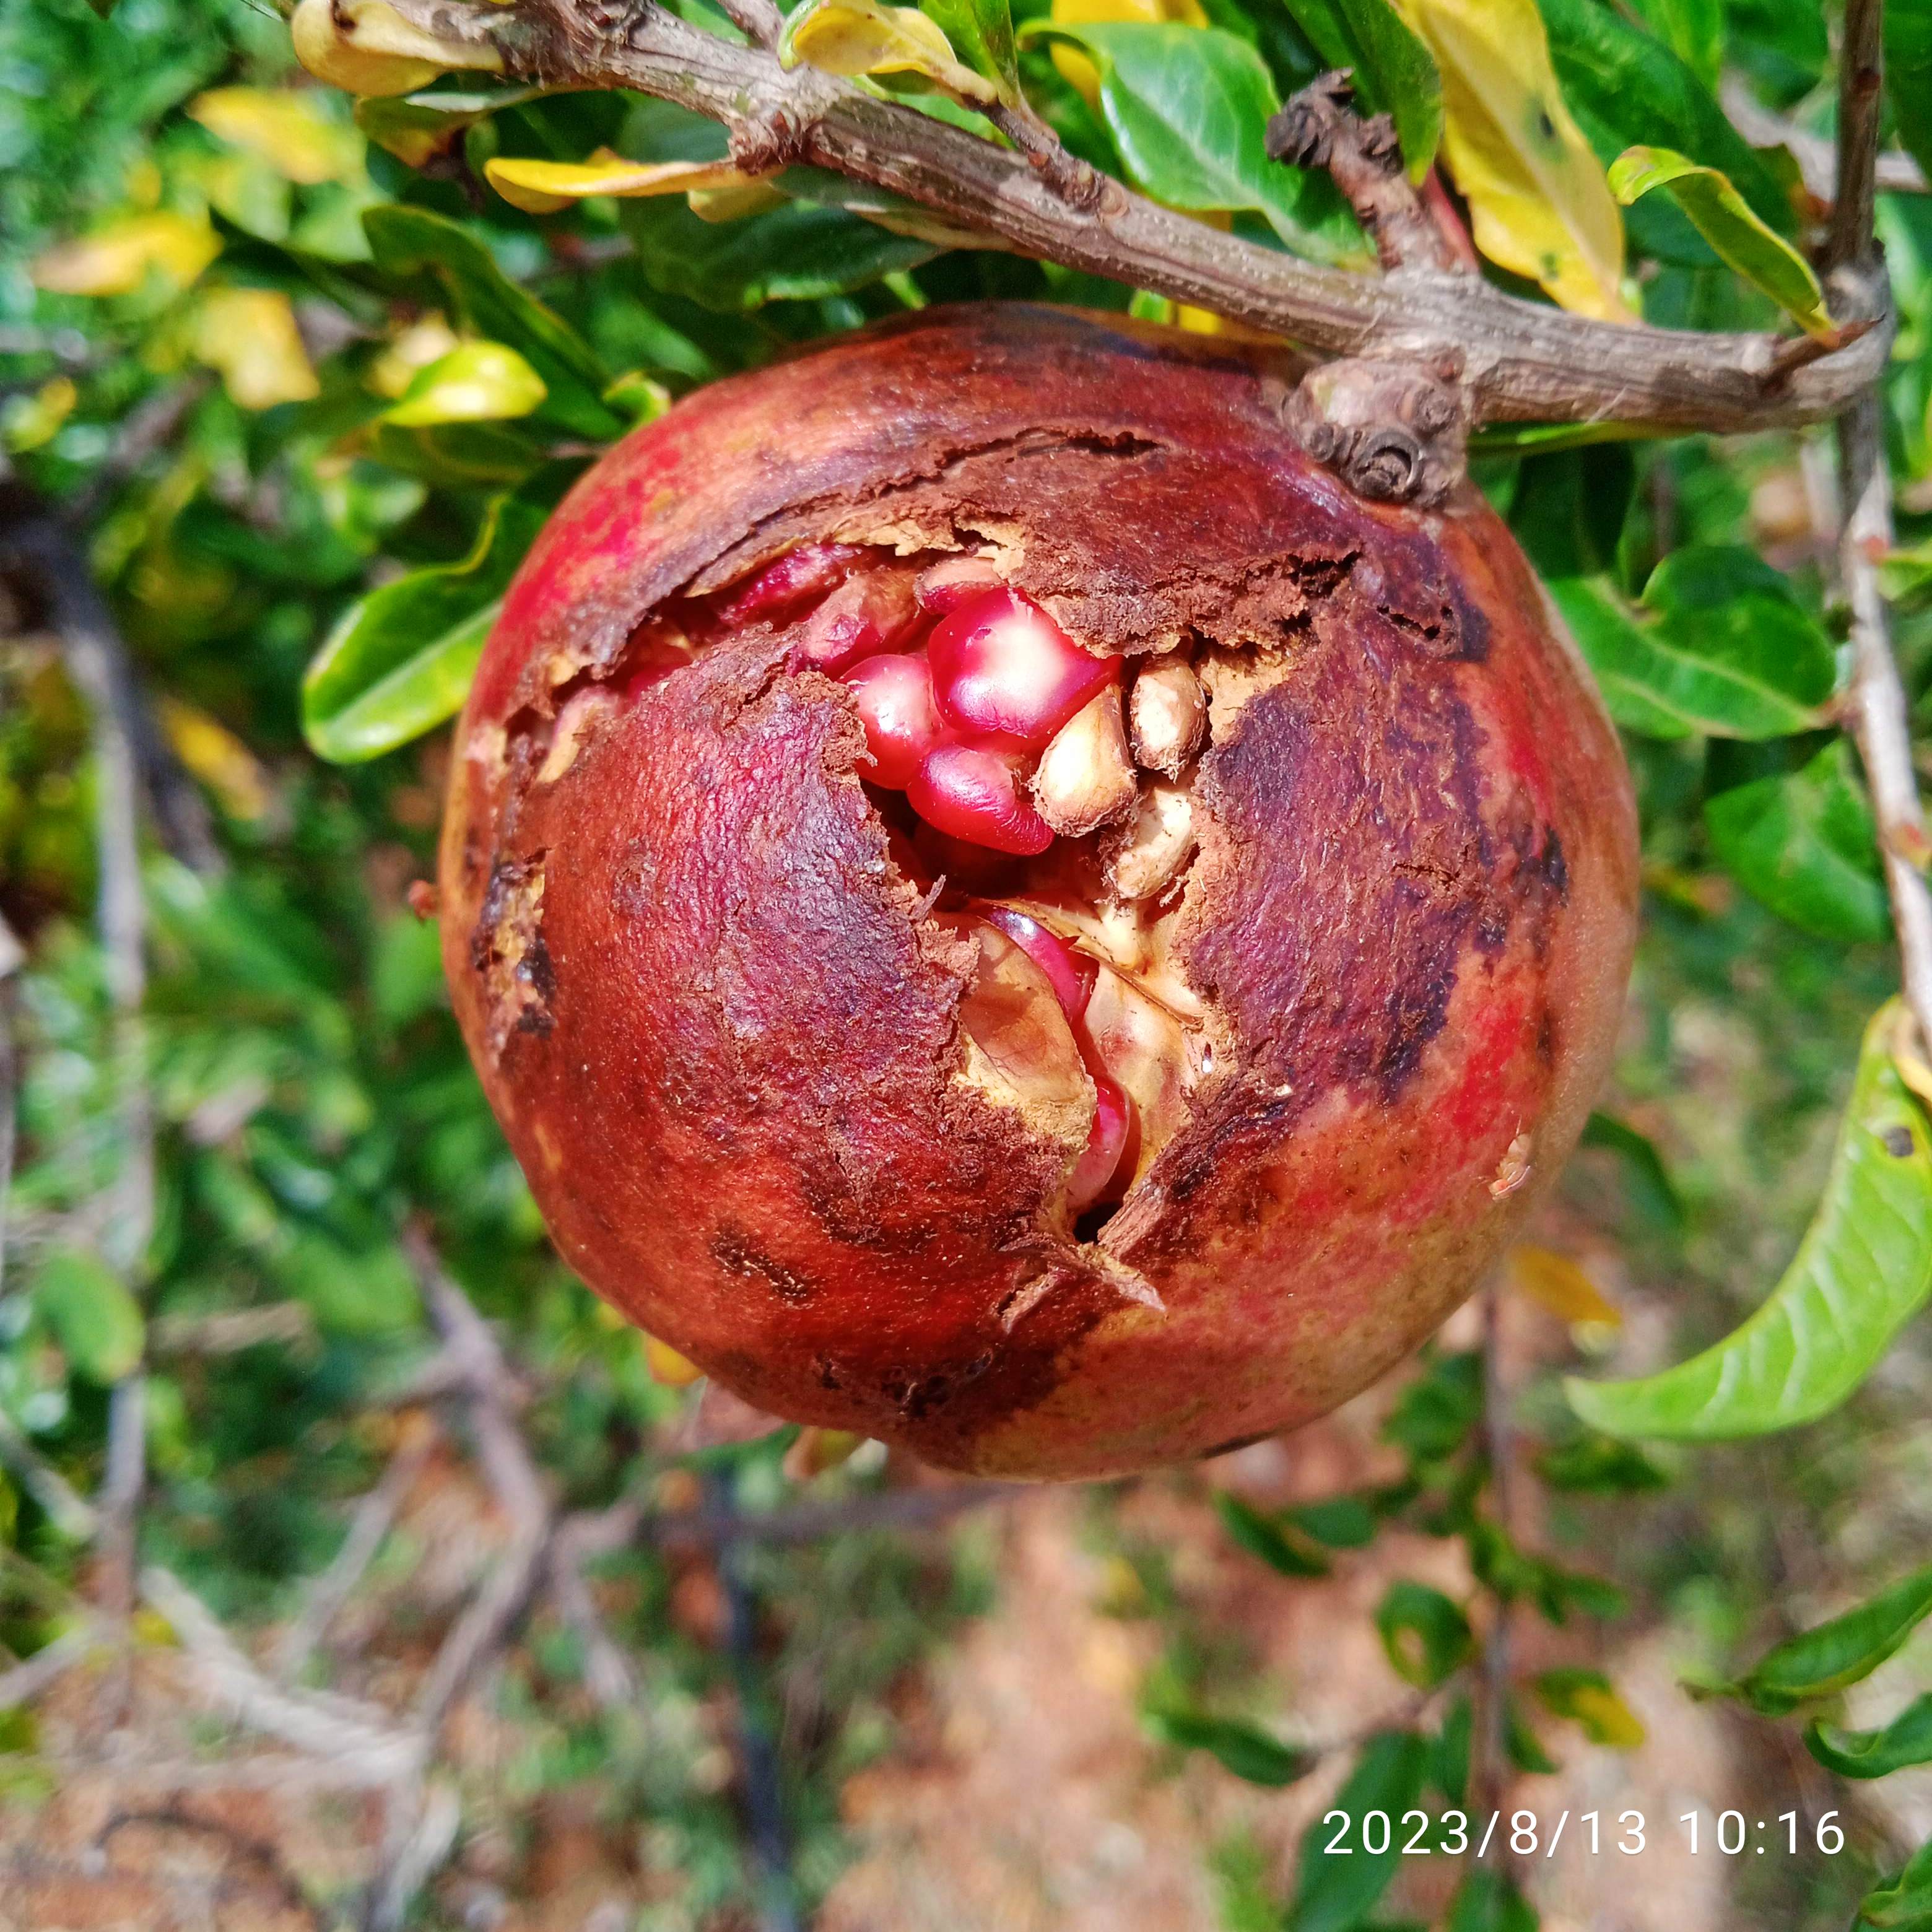
Label: Bacterial_Blight